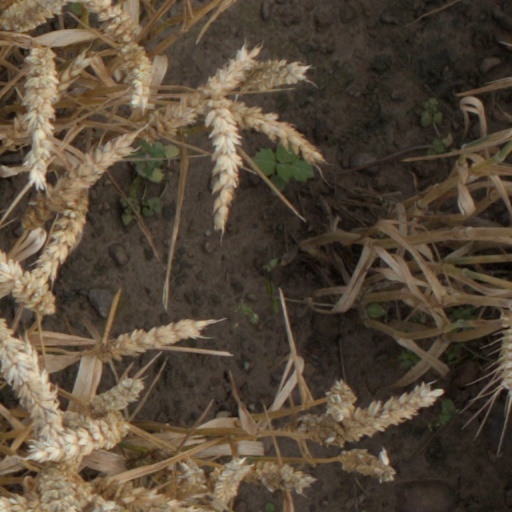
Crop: wheat